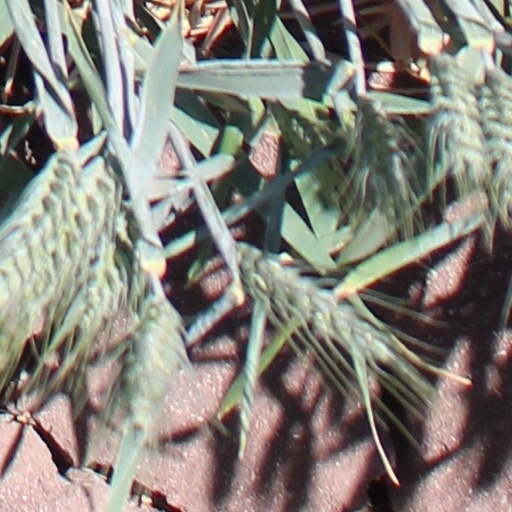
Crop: wheat